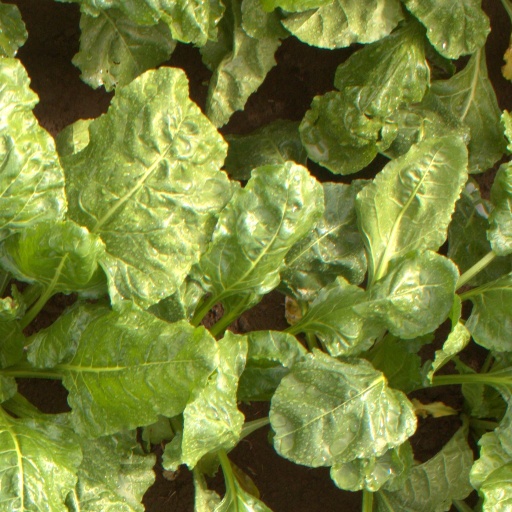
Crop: sugar beet